Nene Valley Railway

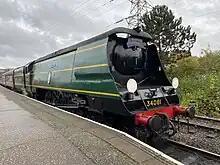
34081 "92 Squadron" at Peterborough in October 2022.

"Peterborough Nene Valley" (aka Peterborough West), is the current end of the line. Here there is a platform, a bay platform and a station building housing a ticket office, a small souvenir shop and toilets. It is a 10-minute walk from here to Peterborough City Centre. Railworld is next door to the station with a wide variety of rolling stock on display. It is currently planned to relocate the station building currently at Wansford Road Station (on the old line from Wansford to Stamford) to here.